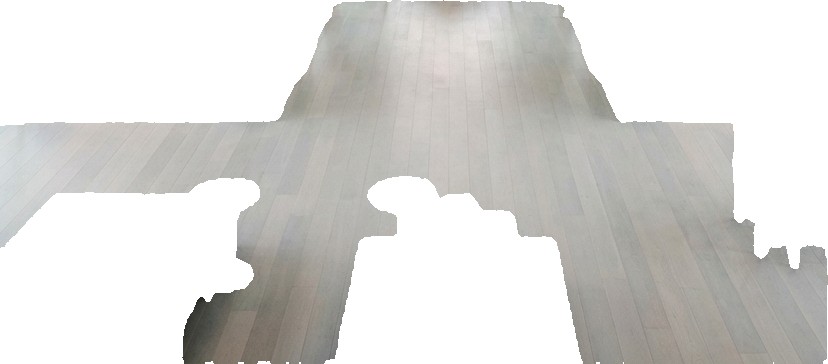
Surface category: floors